Chris Hero

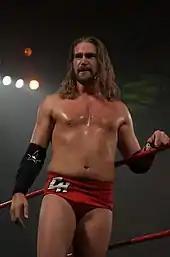
Hero in August 2011

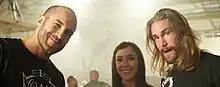
(Left to right) Claudio Castagnoli, Sara Del Rey and Chris Hero as the Kings of Wrestling in August 2012

Towards the end of Final Battle 2009, after the Briscoe Brothers had defeated The American Wolves (Davey Richards and Eddie Edwards) for the ROH World Tag Team Championship, Hero reunited with his Kings of Wrestling partner Claudio Castagnoli. Together they attacked the new champions and then posed with the Tag Team Championship belts. The two would adopt Shane Hagadorn as their manager and Sara Del Rey as an associate. On April 3, 2010, at The Big Bang! Hero and Castagnoli defeated the Briscoes to win the ROH World Tag Team Championship for the second time. At the following pay-per-view, Death Before Dishonor VIII, on June 19 Hero and Castagnoli successfully defended their title against the Briscoes in a No Disqualification match. In July Ring of Honor announced the return of Tag Wars, where twelve tag teams would compete in three blocks to determine, which three would get to challenge the Kings of Wrestling in the final Ultimate Endurance match. On August 28 the Kings of Wrestling defeated The Dark City Fight Club (Jon Davis and Kory Chavis), The All Night Express (Kenny King and Rhett Titus) and the Briscoes in the Ultimate Endurance match to win the 2010 Tag Wars and retain the ROH World Tag Team Championship. On September 2 it was announced that Hero had signed a contract extension with Ring of Honor. On December 18 at Final Battle 2010 the Kings of Wrestling ended their feud with the Briscoe Brothers in a six-man tag team match, where Jay, Mark and their father Mike defeated Hero, Castagnoli and Shane Hagadorn.